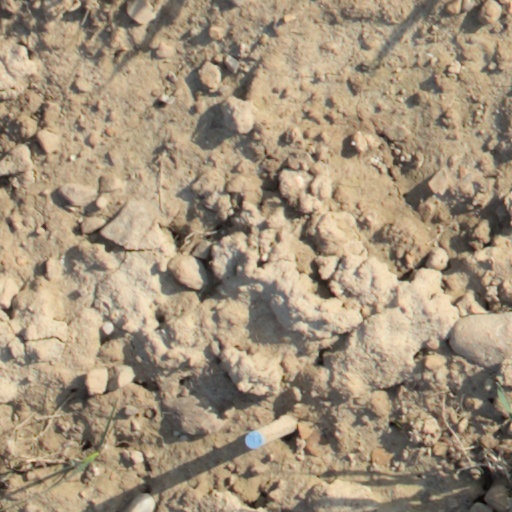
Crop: wheat